Dynamite Bowl

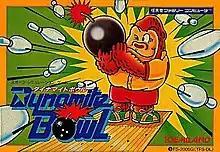
Famicom cover art

is a 1987 video game that simulates the traditional game of bowling. The MSX version was released for both the MSX-1 and the MSX-2 generations of the computer.